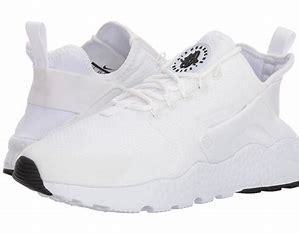
Brand: Nike
Model: Air Huarache Run Ultra